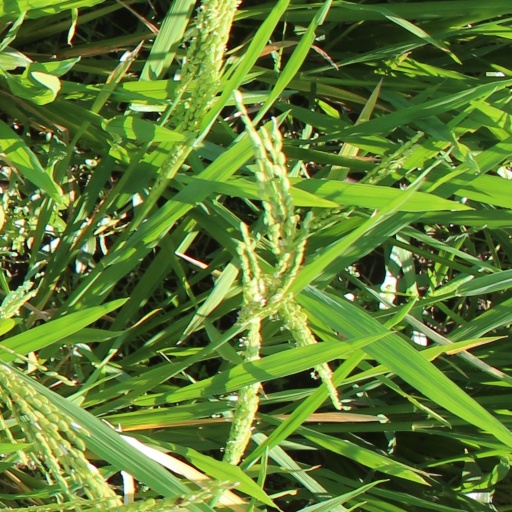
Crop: rice